Troy Chaplin

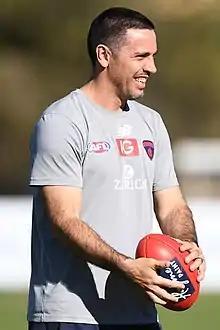
Chaplin in July 2019

Troy David Chaplin (born 23 February 1986) is a former professional Australian rules footballer who played for the Port Adelaide Football Club and Richmond Football Club in the Australian Football League (AFL). He has served as the offensive coordinator at the Melbourne Football Club since October 2016.